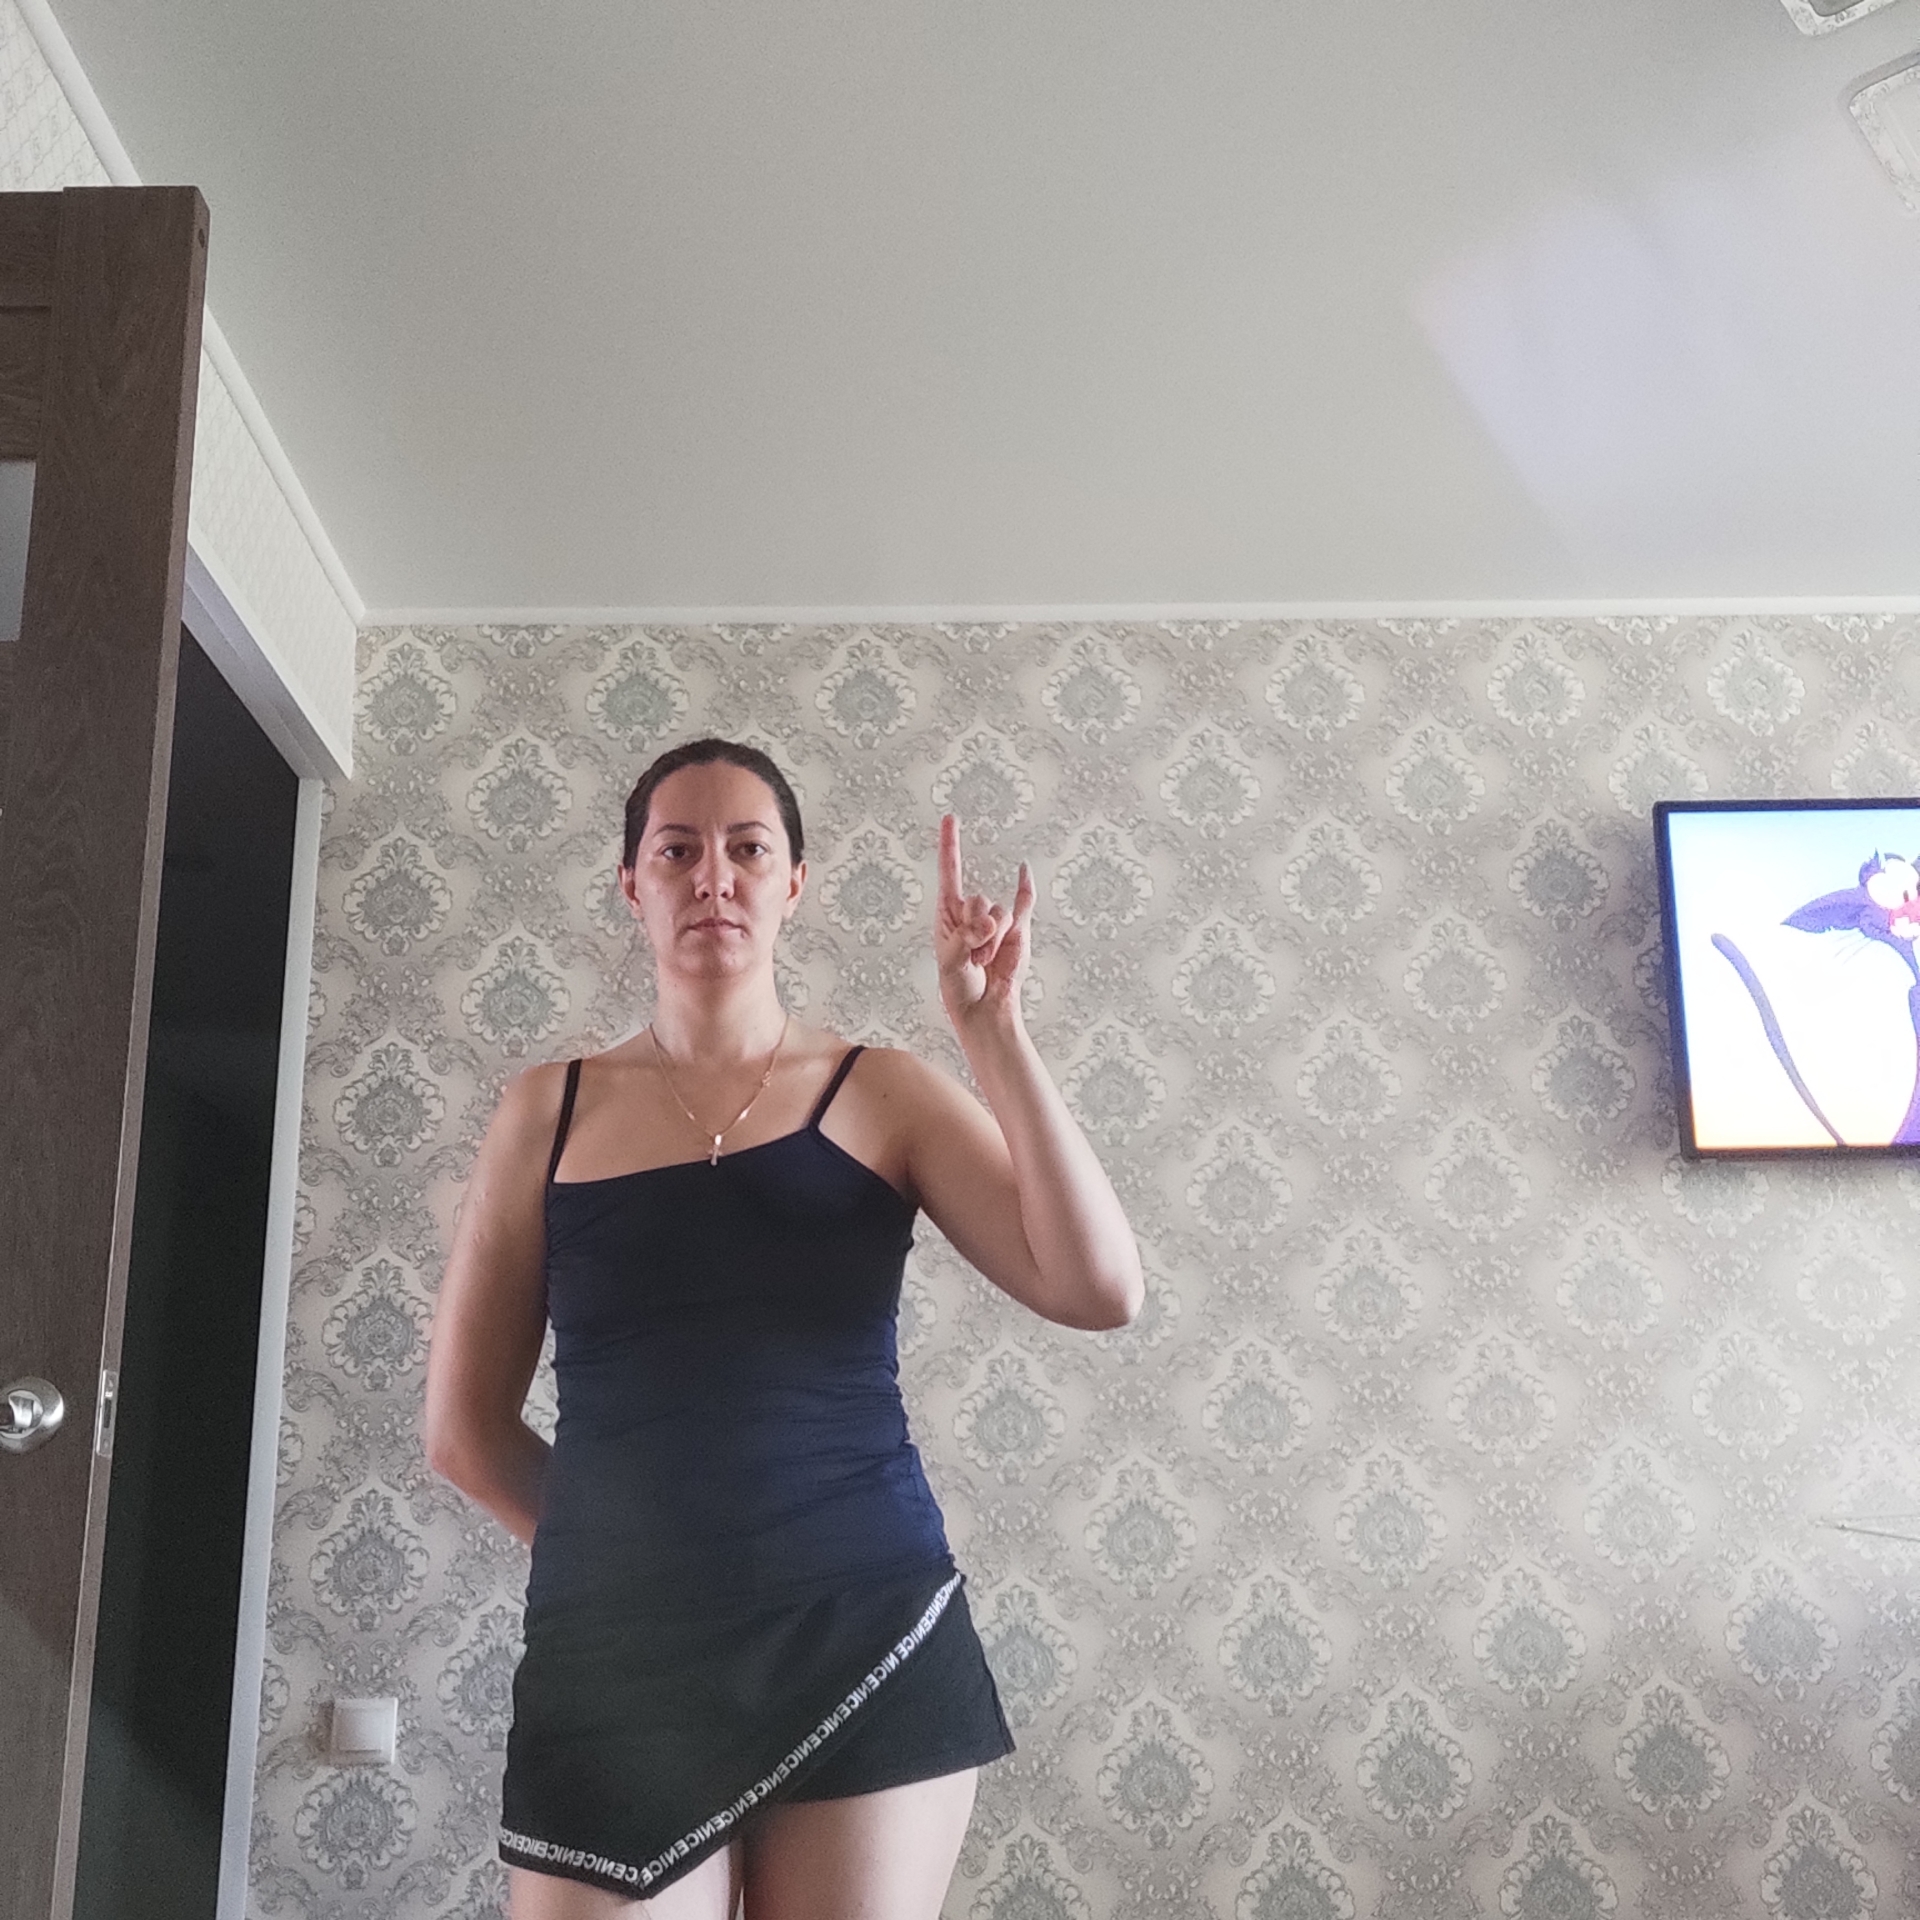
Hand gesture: rock